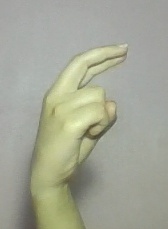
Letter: zay